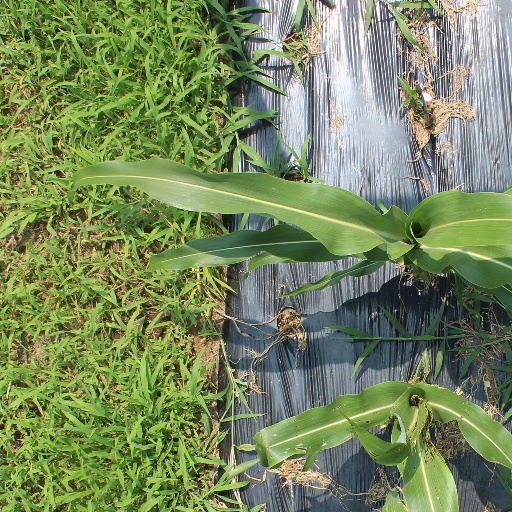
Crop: sorghum